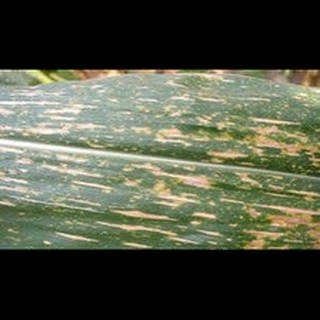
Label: wheat_leaf_blight